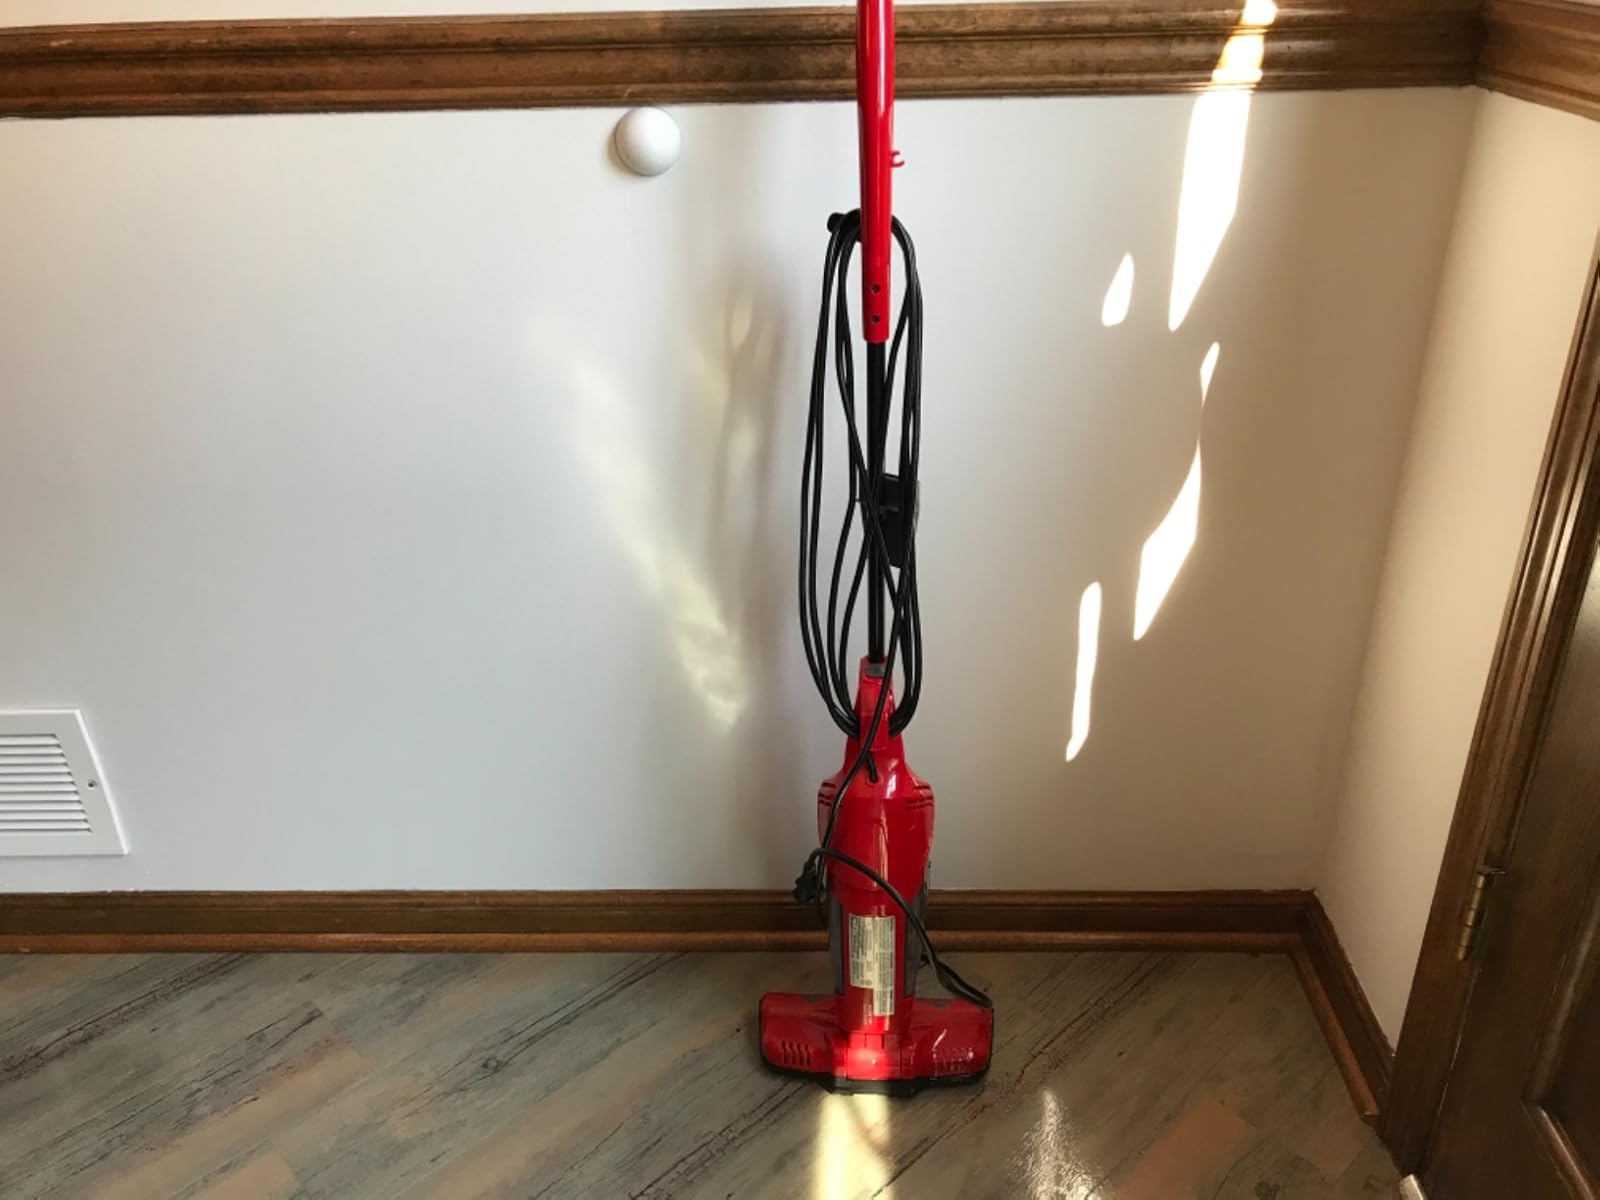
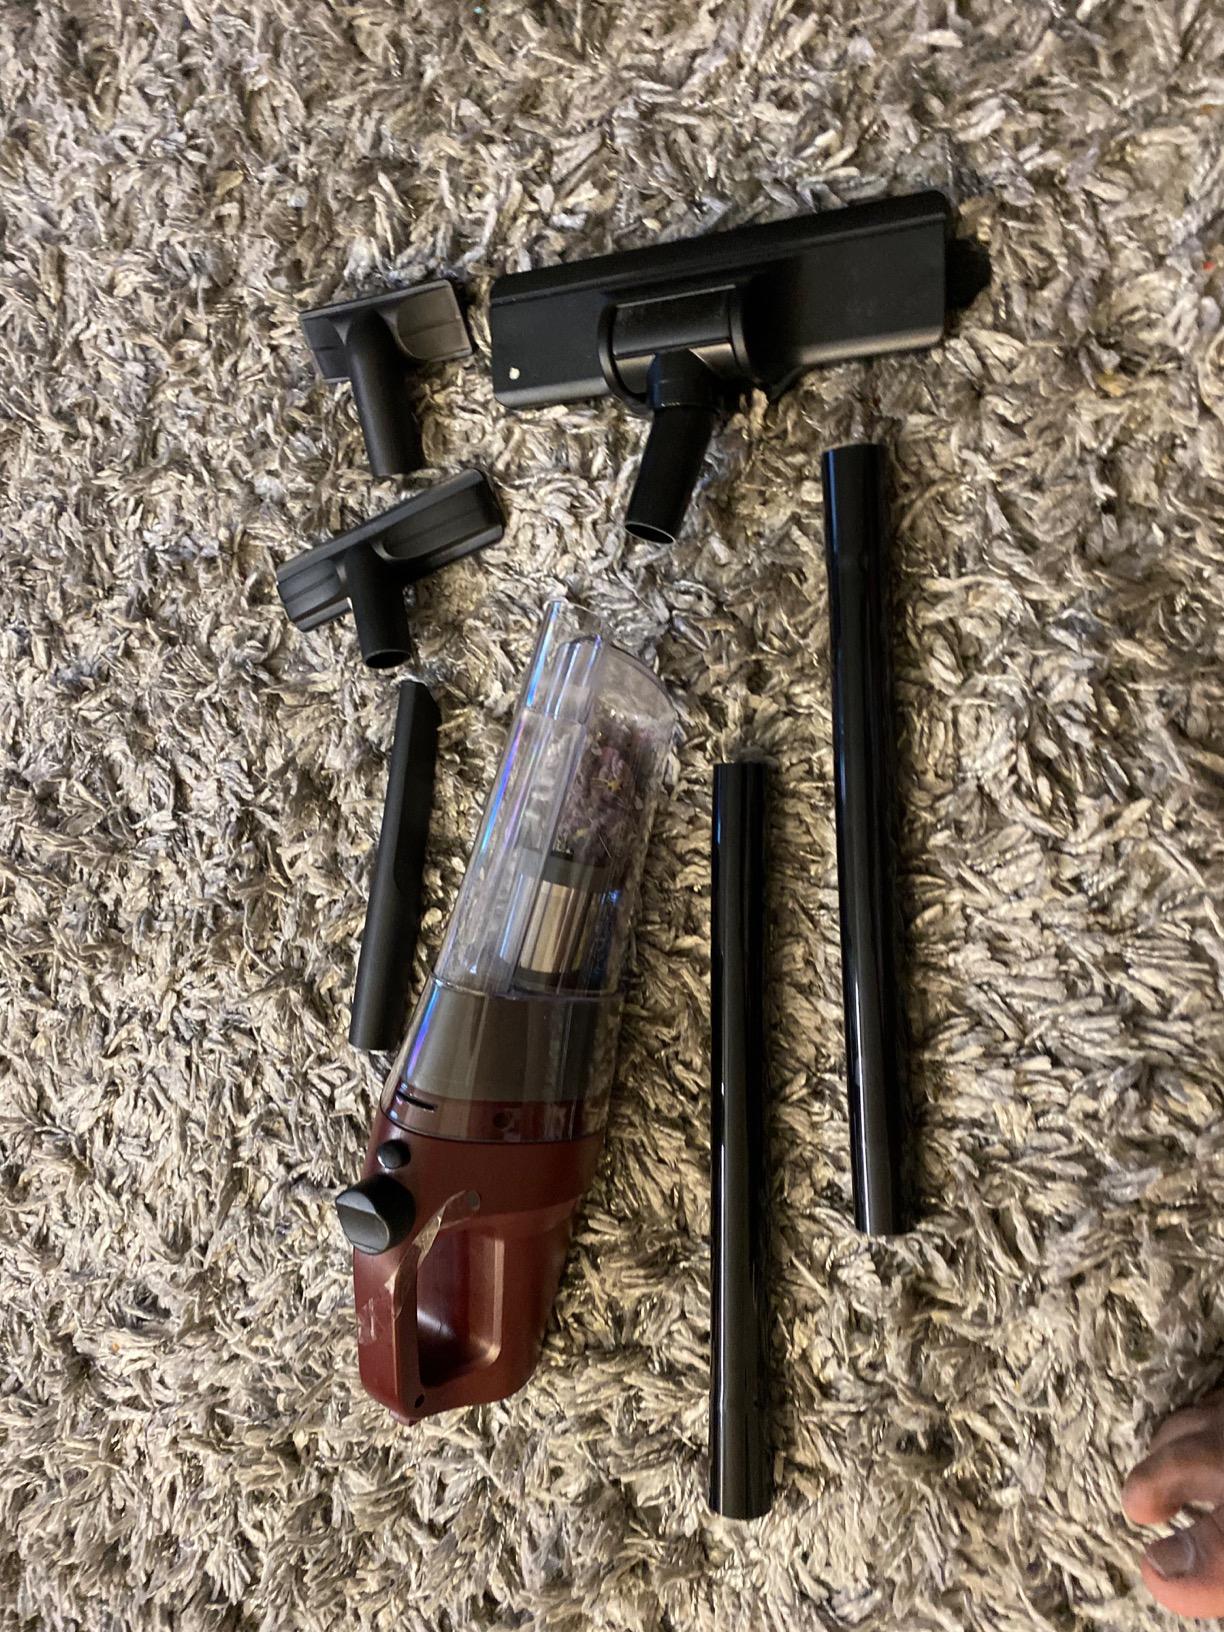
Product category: items_vacuum
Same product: no